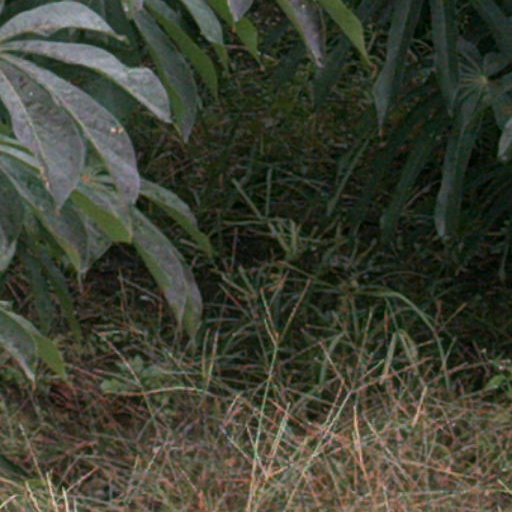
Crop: cassava